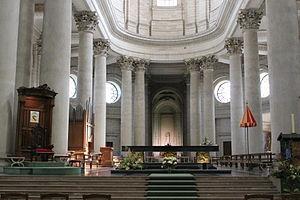
Arras (62) La cathédrale
Le diocèse d'Arras est un diocèse de l'Église catholique en France. Il a été érigé au VIᵉ siècle. C'est un diocèse historique de l'Artois. Depuis 1801, il couvre le département du Pas-de-Calais. Depuis 1853, les évêques diocésains d'Arras relèvent le titre d'évêque de Boulogne et celui d'évêque de Saint-Omer. Depuis 1998, Mᵍʳ Jean-Paul Jaeger est l'évêque diocésain d'Arras. Depuis 2002, le diocèse est suffragant de l'archidiocèse métropolitain de Lille.